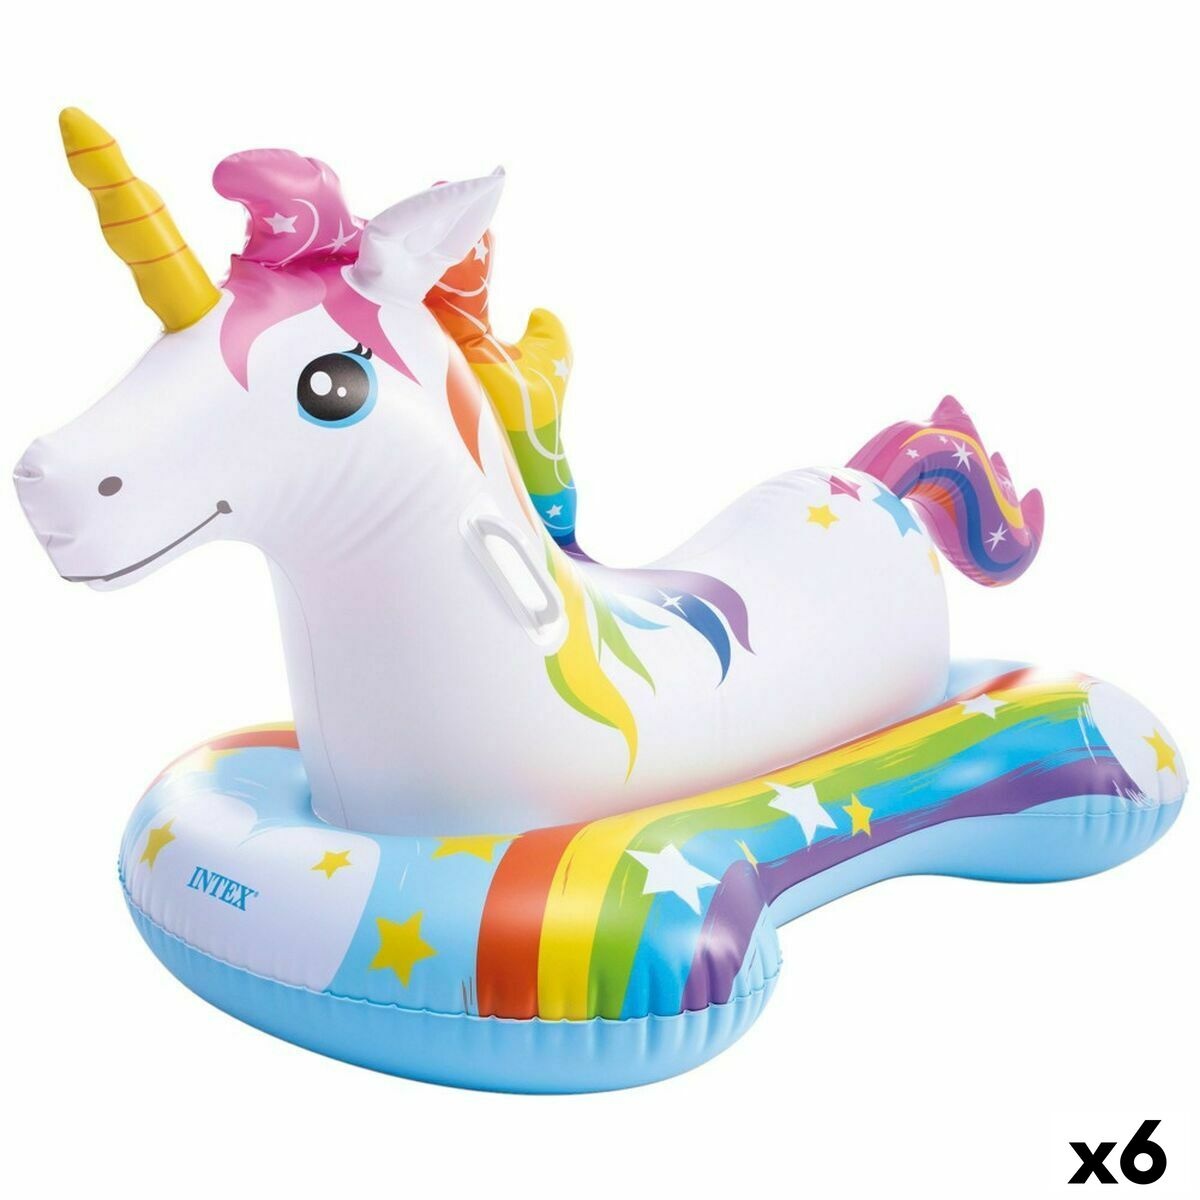
Figura Gonfiabile per Piscina Intex Unicorno 163 x 82 x 86 cm (6 Unità)
Il divertimento estivo è assicurato con queste proposte che piaceranno sia ai più piccoli che ai grandi! Compra Figura Gonfiabile per Piscina Intex Unicorno 163 x 82 x 86 cm (6 Unità) e goditi il tuo tempo libero! Materiale: PVC Età consigliata: + 3 anni Include: Kit di riparazione Unità: 6 Unità Dimensioni appross.: 163 x 82 x 86 cm Design: Unicorno Colore: Bianco
Brand: Intex
Category: Home & Garden > Pool & Spa > Pool & Spa Accessories > Pool Toys > Pool Lounges